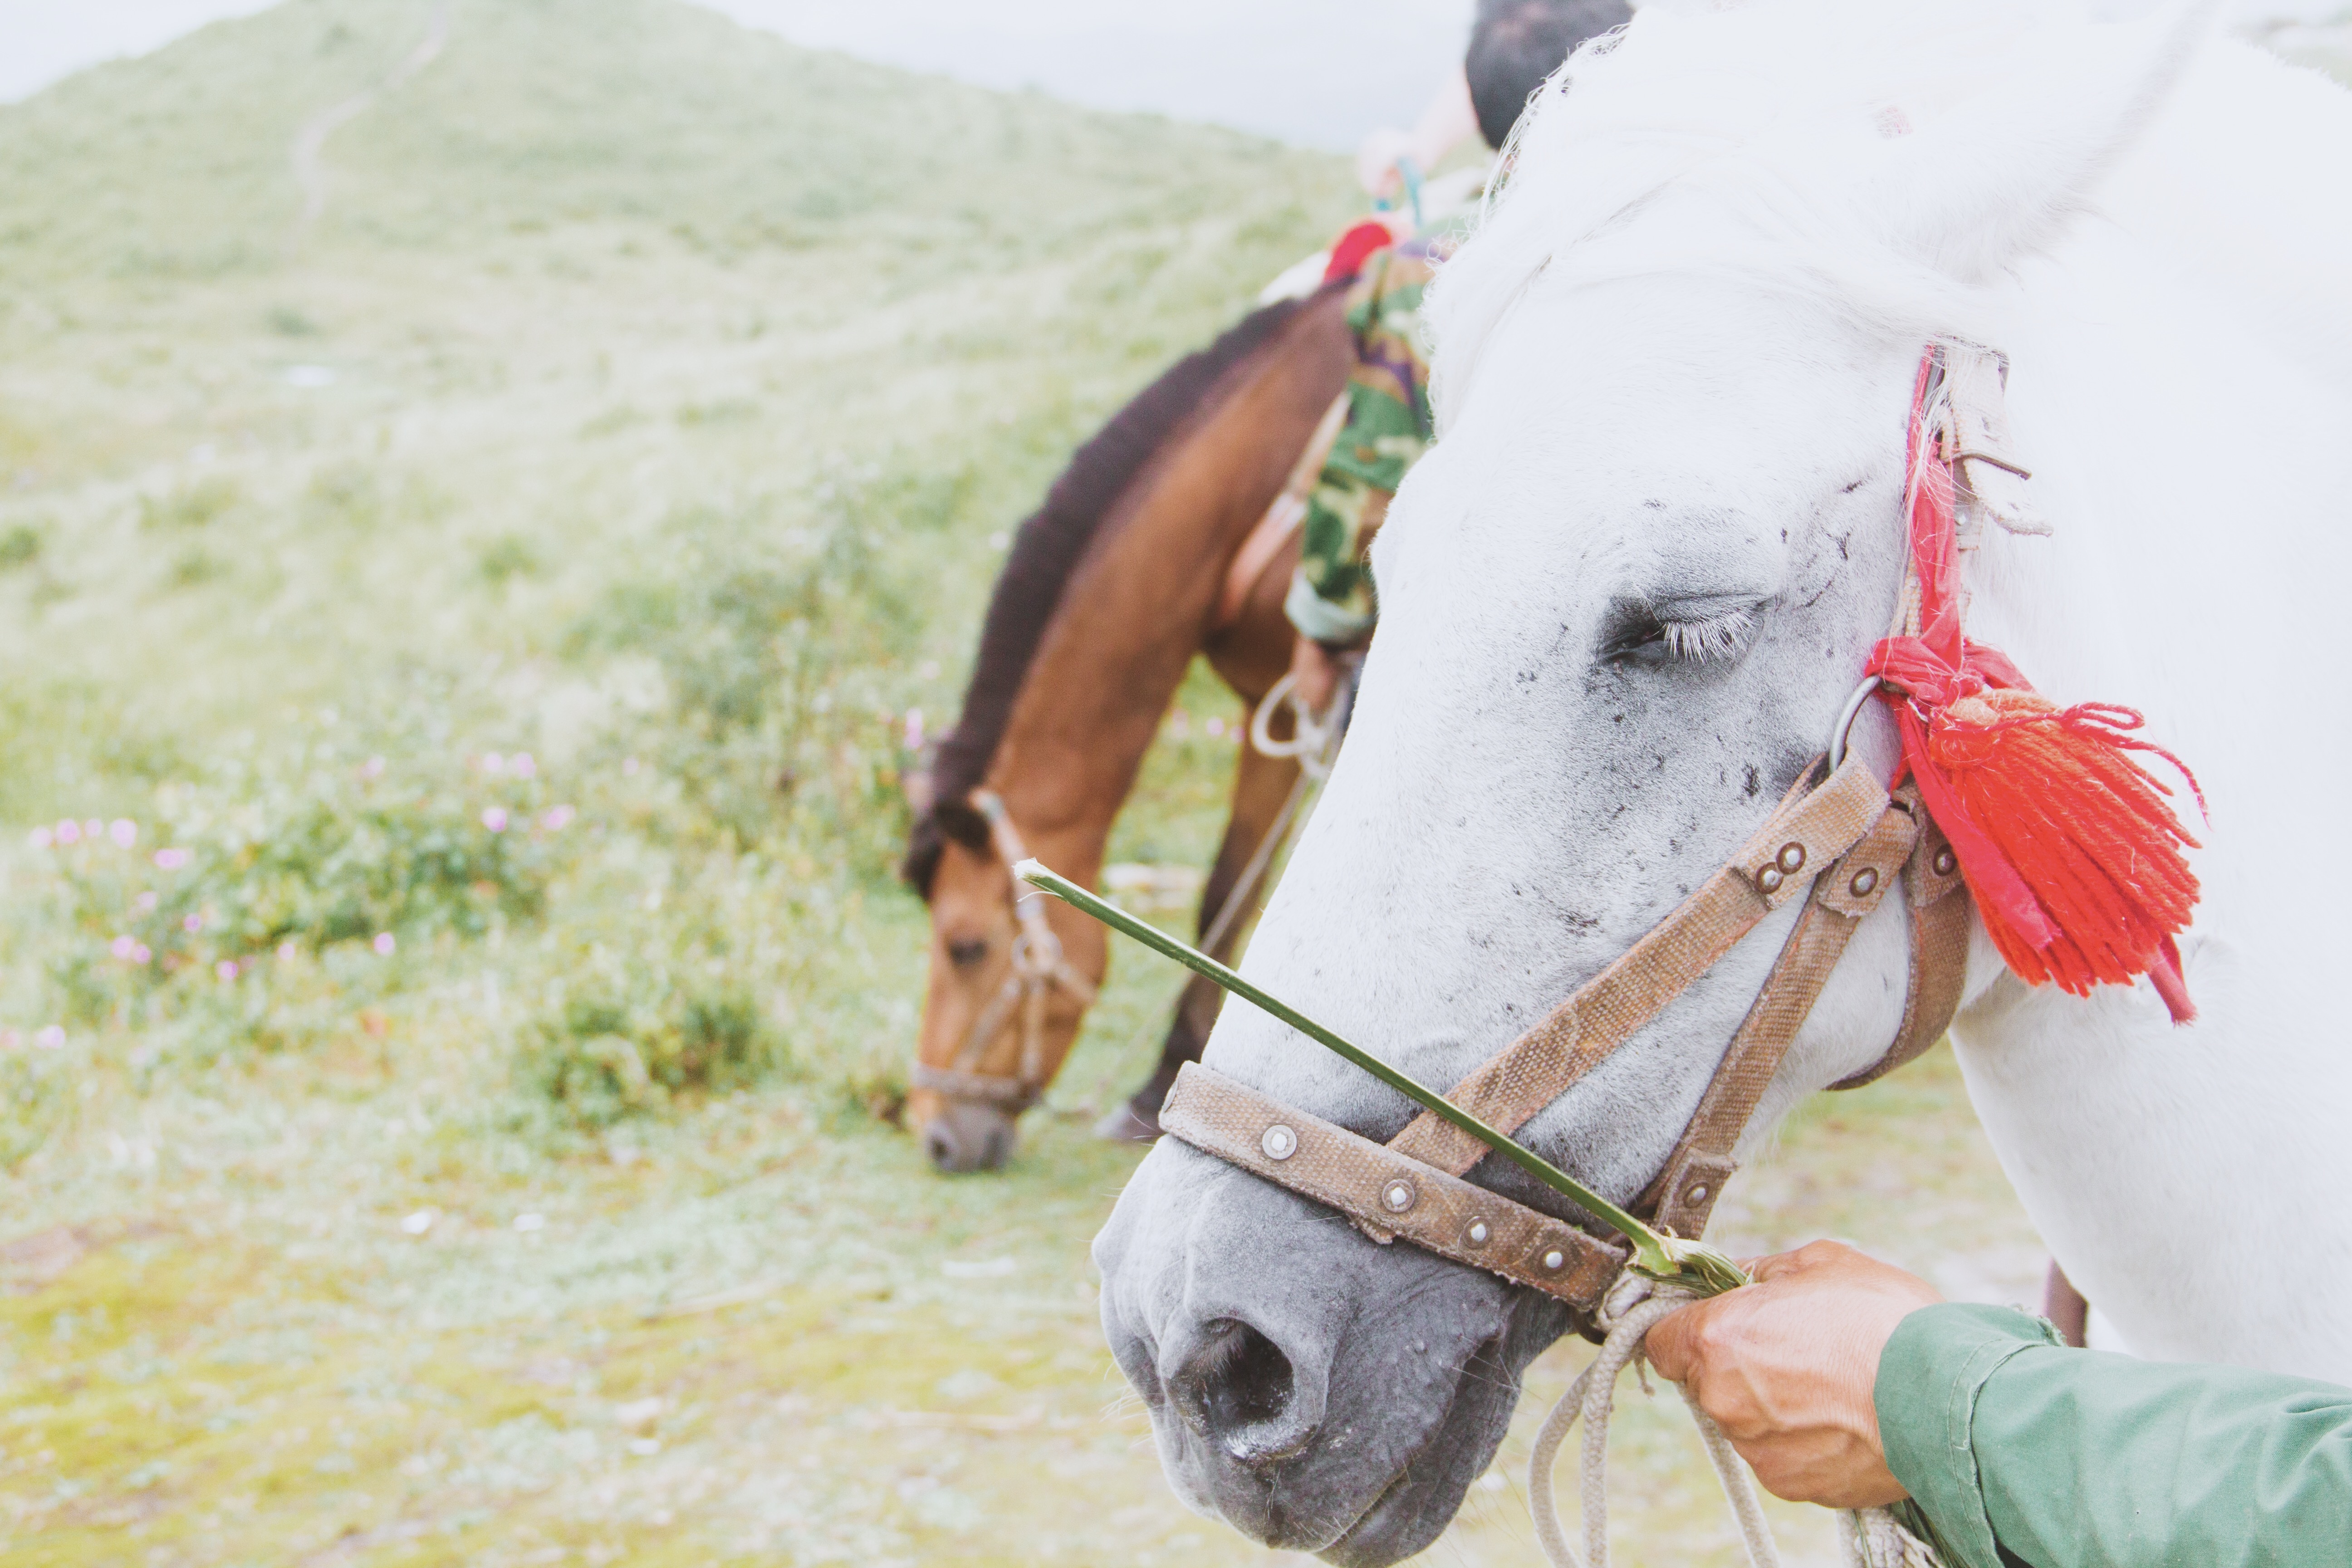
grass, field, horse, stallion, bridle, tassle, reign, halter, pack animal, horse like mammal